INTA HM.1

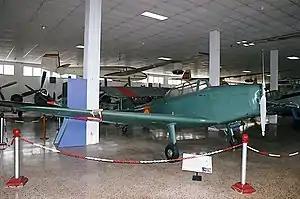
An HM. 1 at the "Museo del Aire", Cuatro Vientos, Madrid.

The INTA HM.1, also known as Huarte Mendicoa HM-1, was a 1940s Spanish primary trainer designed by the Instituto Nacional de Técnica Aeronáutica (INTA) and built for them by Aeronáutica Industrial S.A.